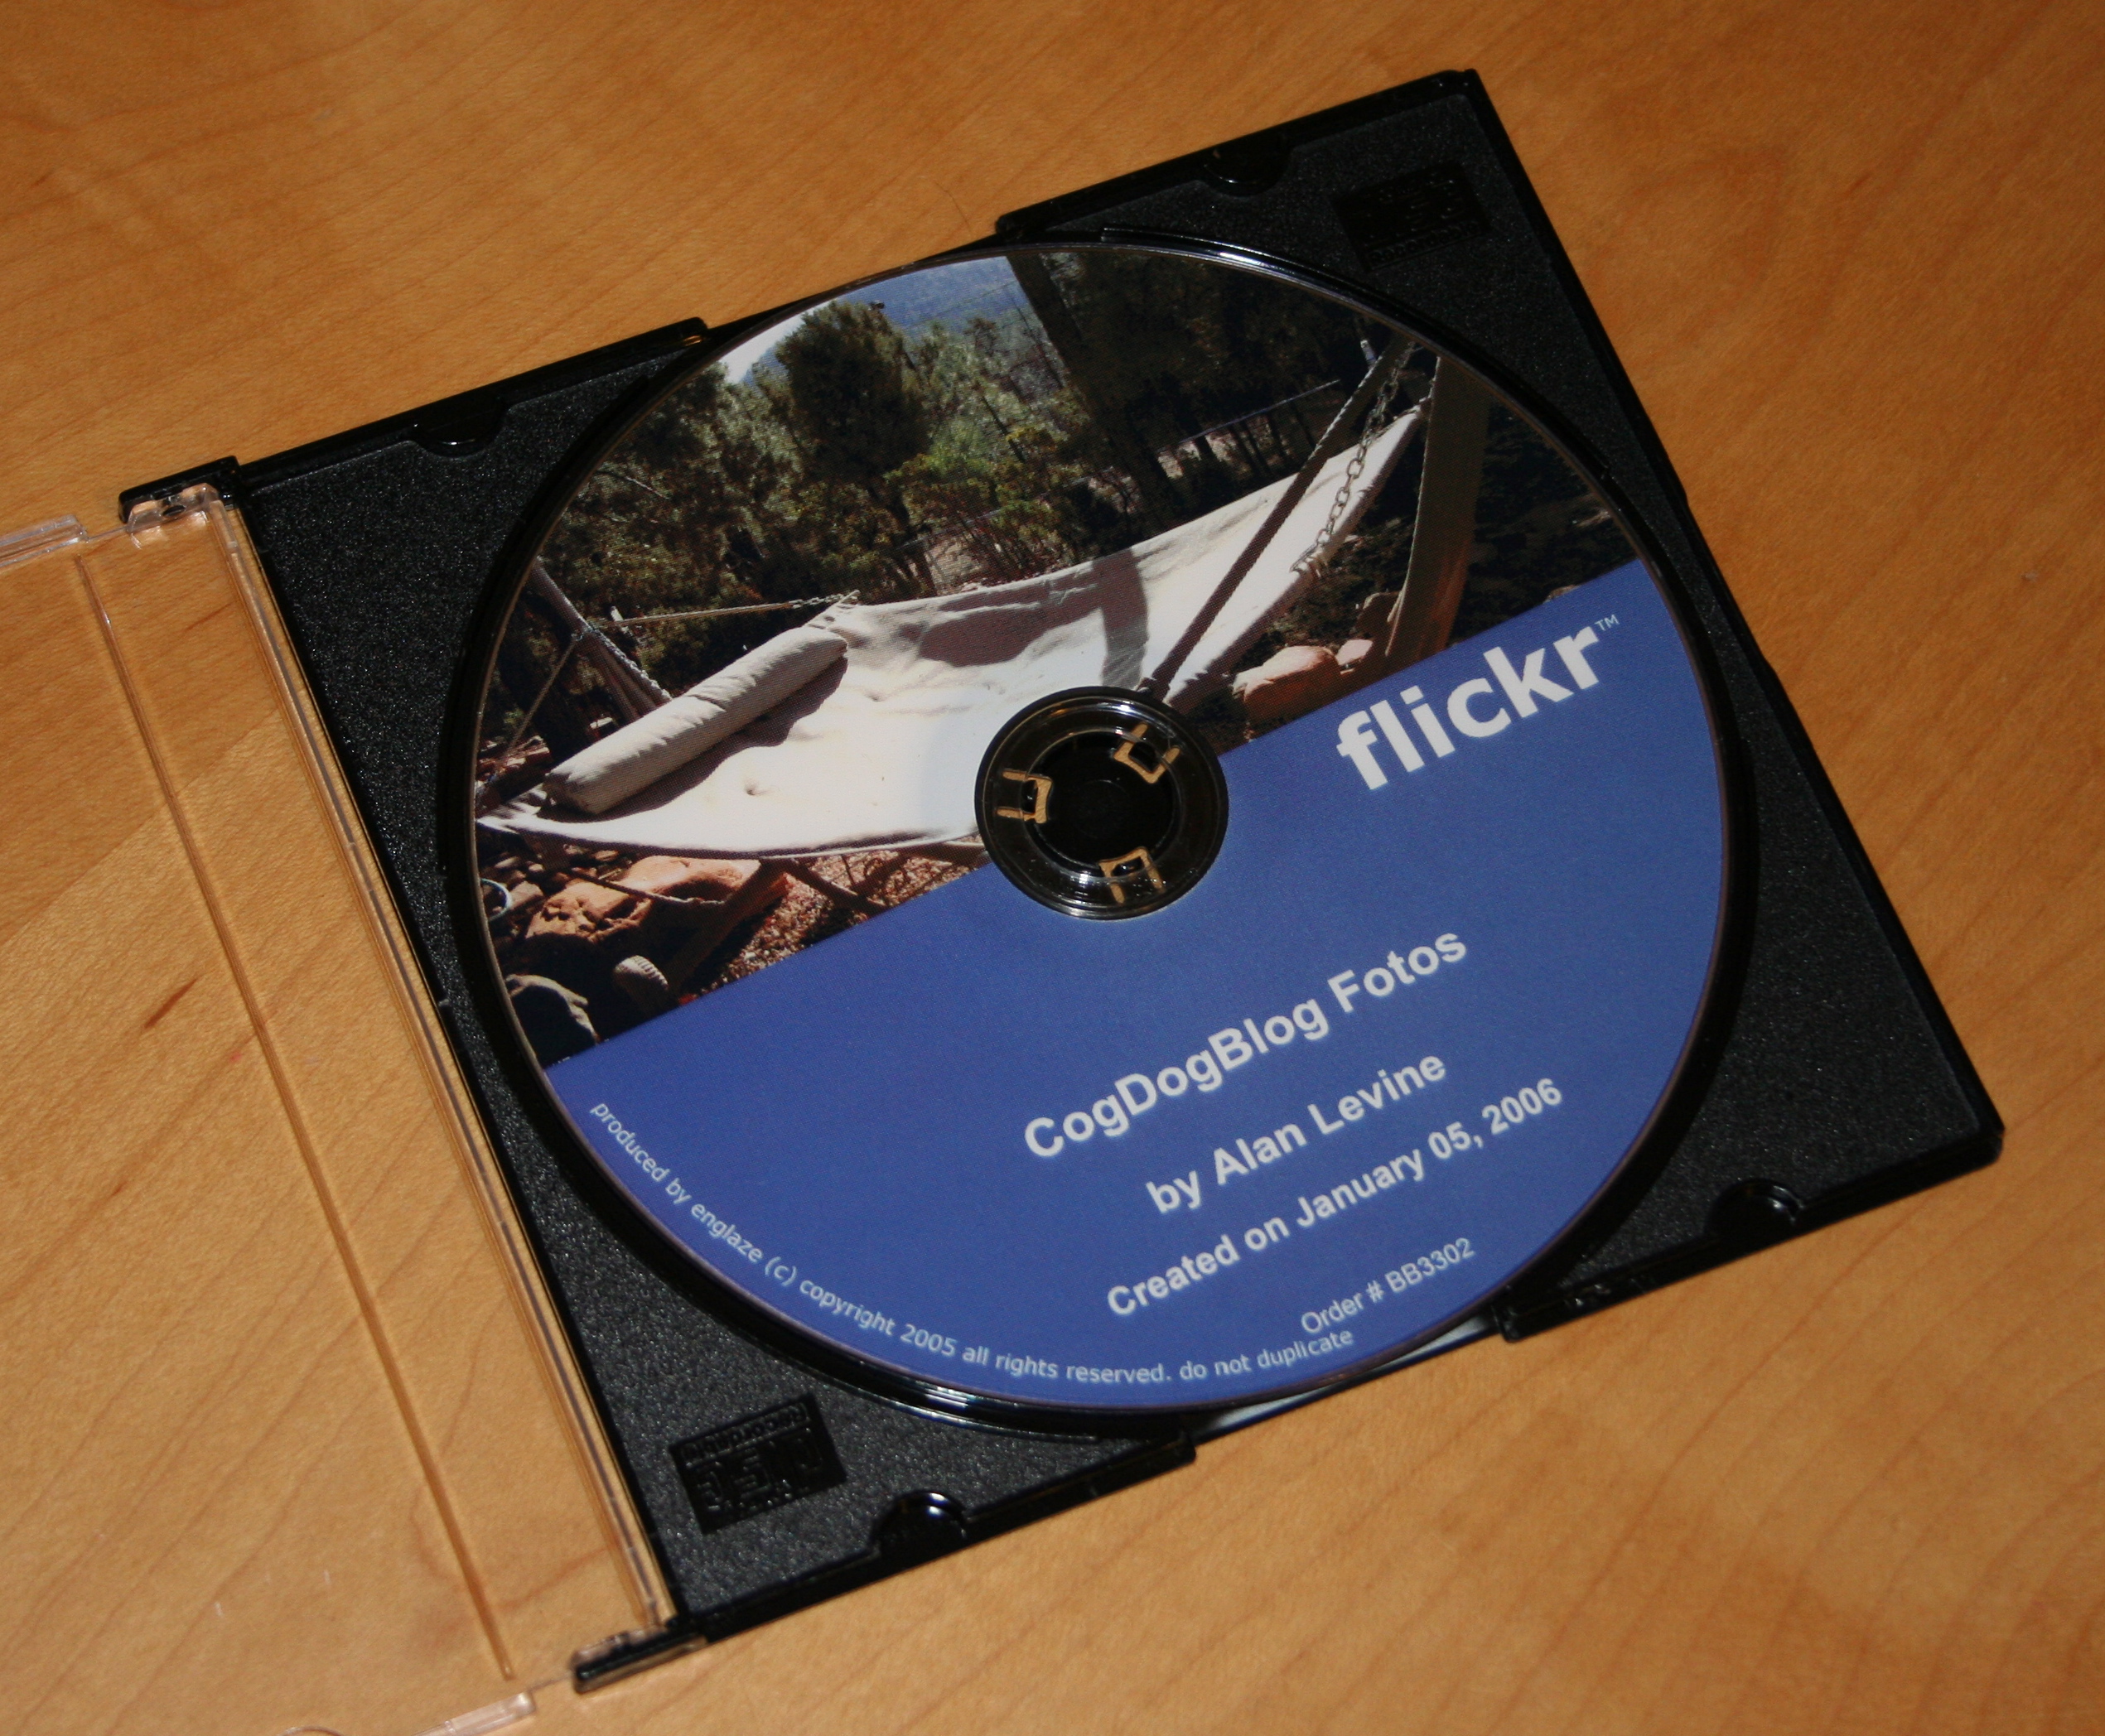
brand, art, compact disc